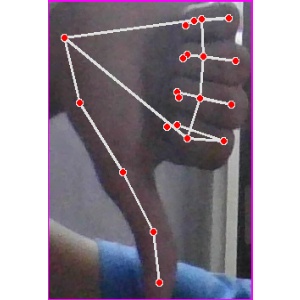
अक्षर: फ